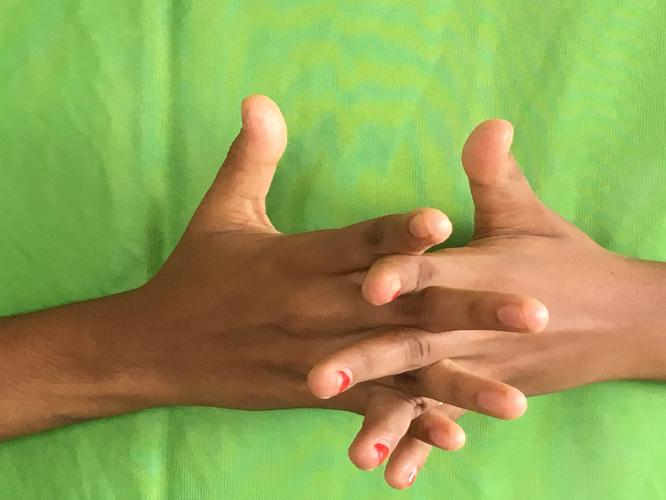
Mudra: Karkatta
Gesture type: double_hand